The Last Temptation of Barry Allen

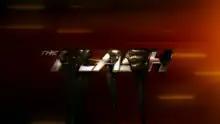
The ending card for part 1, which is also the title card for part 2

"The Last Temptation of Barry Allen" is a two-part story comprising the seventh and eighth episodes of the sixth season of the American television series "The Flash", based on the DC Comics character Barry Allen / Flash, a crime scene investigator who gains superhuman speed, which he uses to fight criminals, including others who have also gained superhuman abilities. The series is set in the Arrowverse, sharing continuity with the other television series of the universe, and is a spin-off of "Arrow". The first part was written by Jonathan Butler and Gabriel Garza, and directed by Chad Lowe. Part two was written by Kristen Kim and Joshua V. Gilbert, and directed by Michael Nankin.